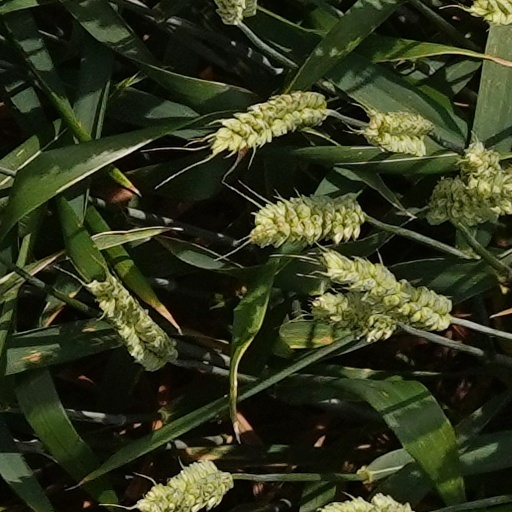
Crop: wheat